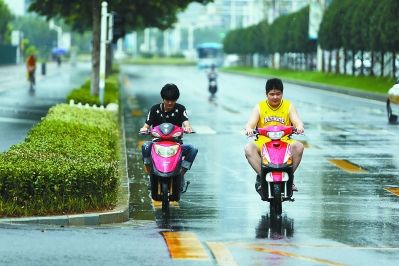
Weather: rain or strom